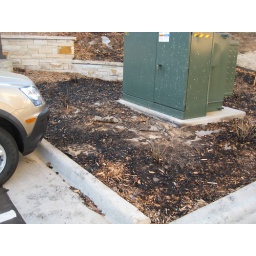
A grass fire at my hotel damaged my rental car back in April. A grass fire at my hotel damaged my rental car back in April.